Isetemkheb D

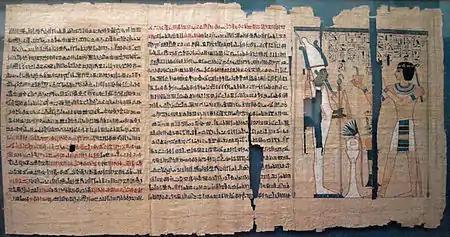
Pinedjem II as depicted on his Book of the Dead

Isetemkheb's mummy and coffins were found in the royal cache found in TT320 in Deir el-Bahari in Thebes. Istemkheb's mummy was never unwrapped.